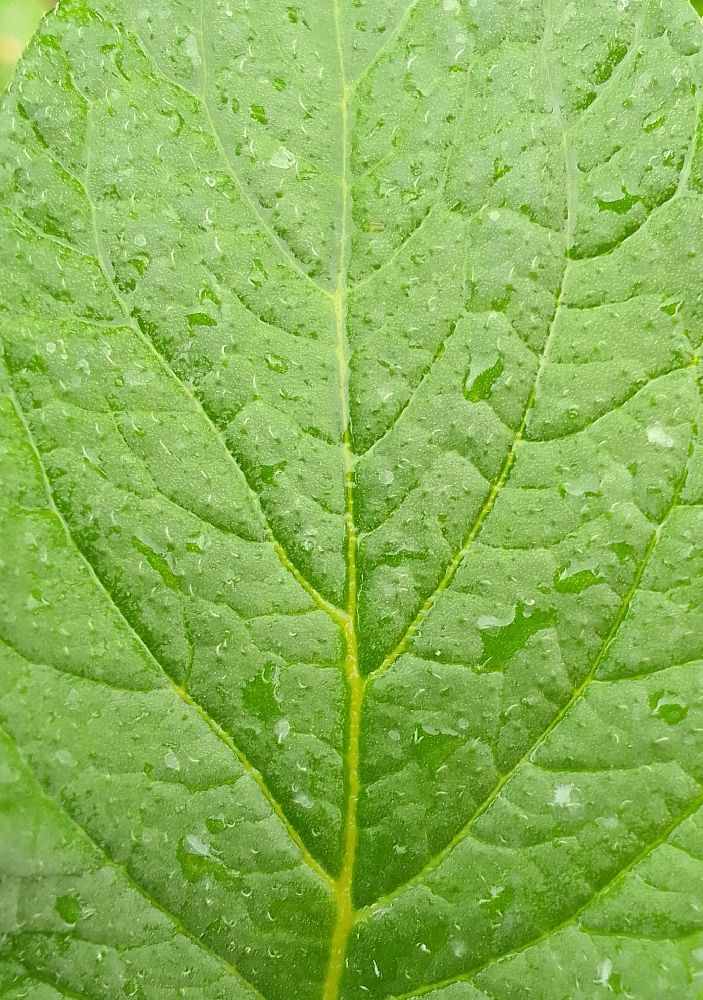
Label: Healthy